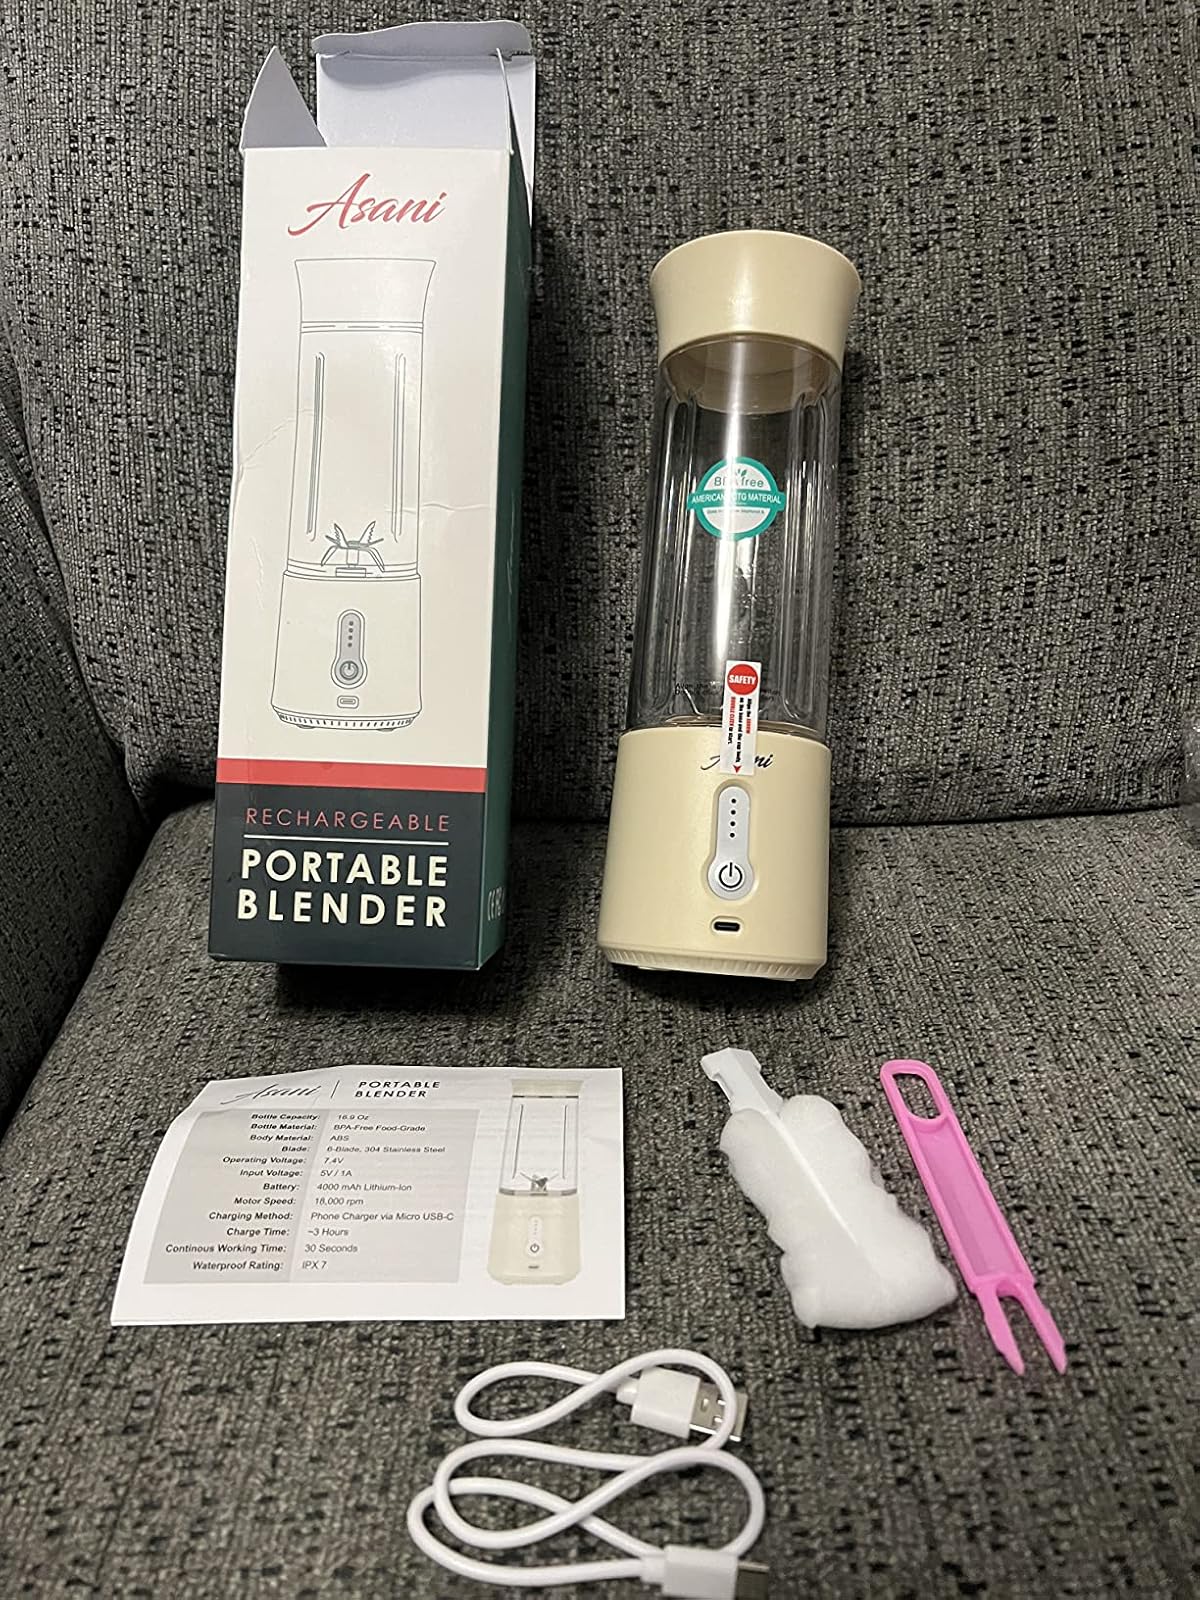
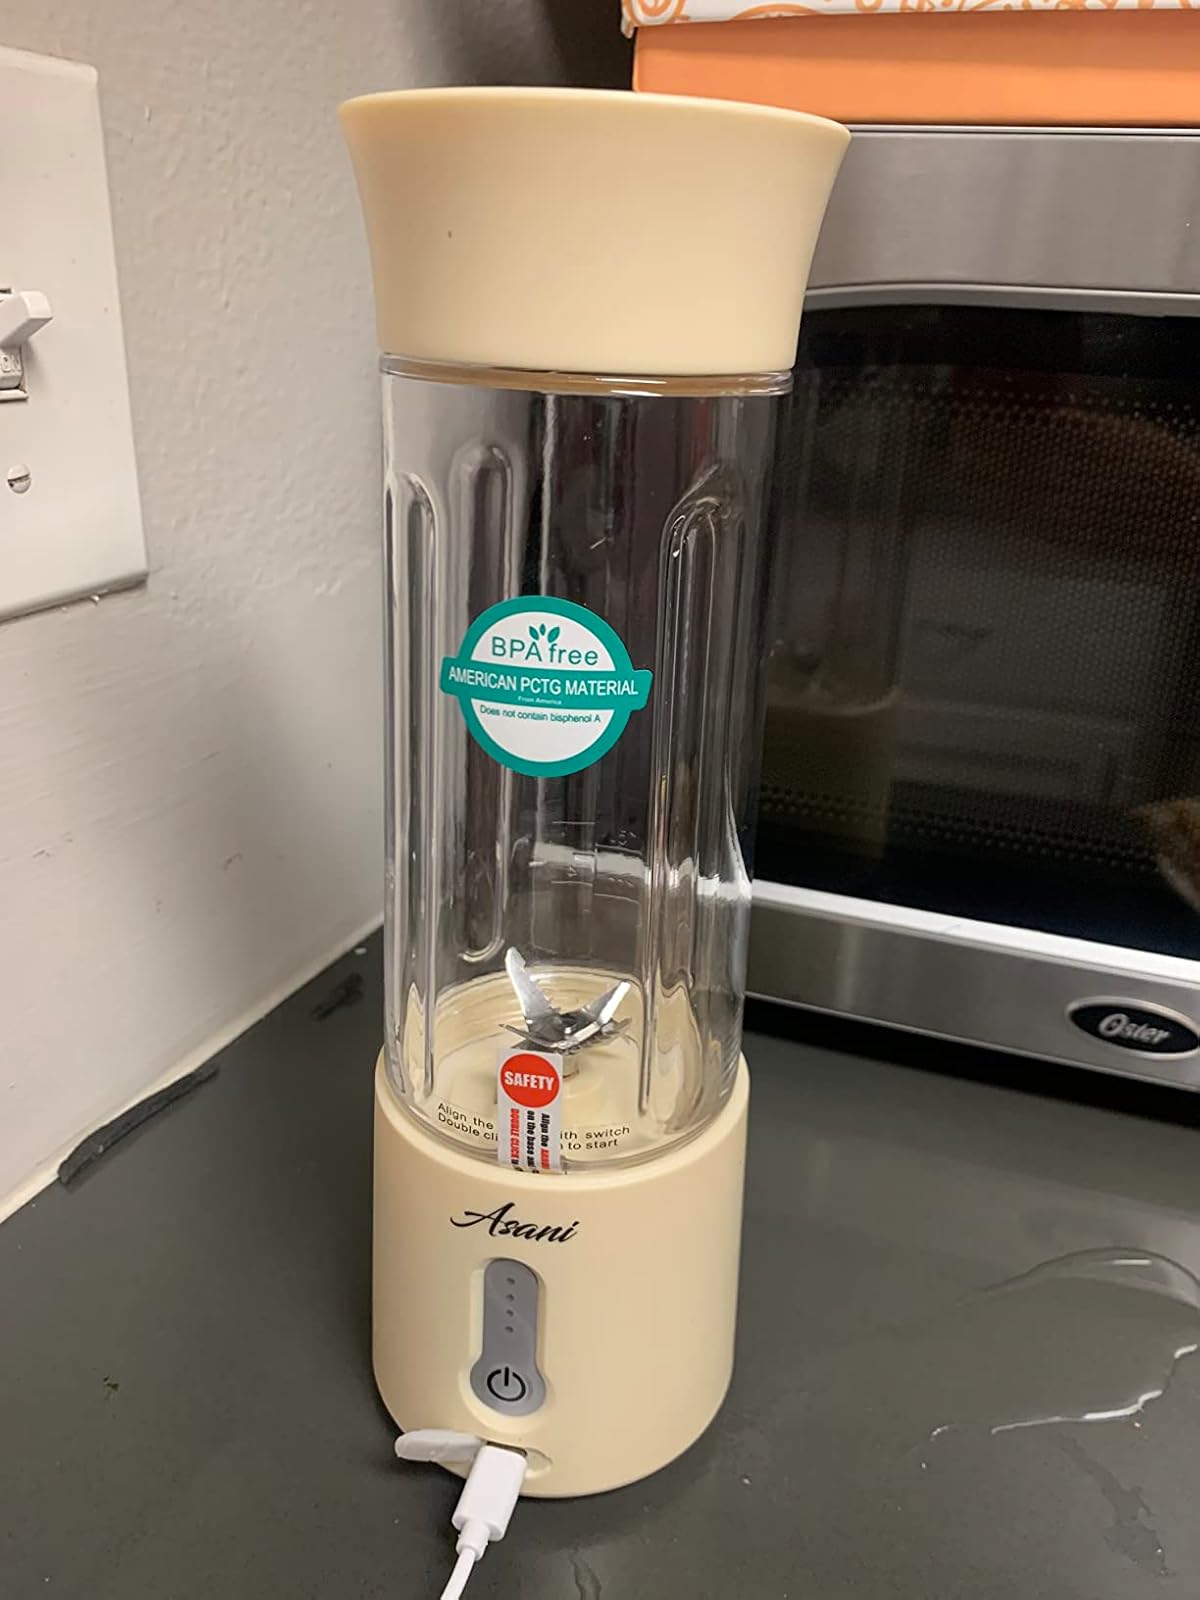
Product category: items_blender
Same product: yes